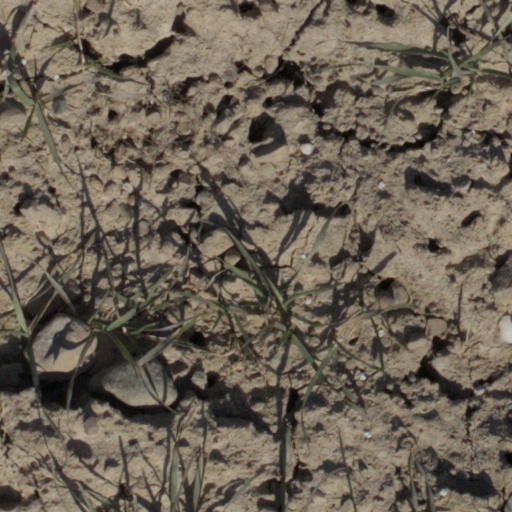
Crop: wheat